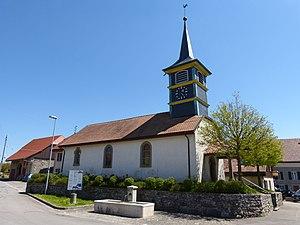
Temple de Correvon.
Correvon est une localité et une ancienne commune suisse du canton de Vaud. Citée dès 1166, elle fait partie du district de Moudon entre 1803 et 2007, puis du district du Gros-de-Vaud depuis 2008. Elle fait partie de la commune de Montanaire depuis le 1ᵉʳ janvier 2013. La localité se situe dans la région du Gros-de-Vaud, entre les vallées de la Mentue et de la Broye.